Vietnamese numismatic charm

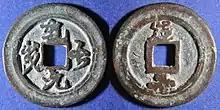
A Vietnamese amulet that resembles a cash coin

Vietnamese numismatic charms (Vietnamese: Bùa Việt Nam; chữ Hán: 越南符銭; chữ Nôm: 符越南), also known as Vietnamese amulets, Vietnamese talismans, or simply Vietnamese charms, are a family of cash coin-like and other numismatic-inspired types of charms that like the Japanese and Korean variants are derived from Chinese numismatic charms (also referred to as "Yansheng coins" or "huāqián"), but have evolved around the customs of the Vietnamese culture. Most of these charms resemble Vietnamese cash coins and the amulet coins of China. These "coins" were used at temples, as tokens within the imperial palace, and as everyday charms with supposed magical power such as having the ability to curse evil spirits and bogies. Some of these charms contained the inscriptions of real circulating cash coins but with added imagery.